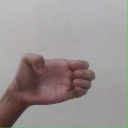
अक्षर: ख